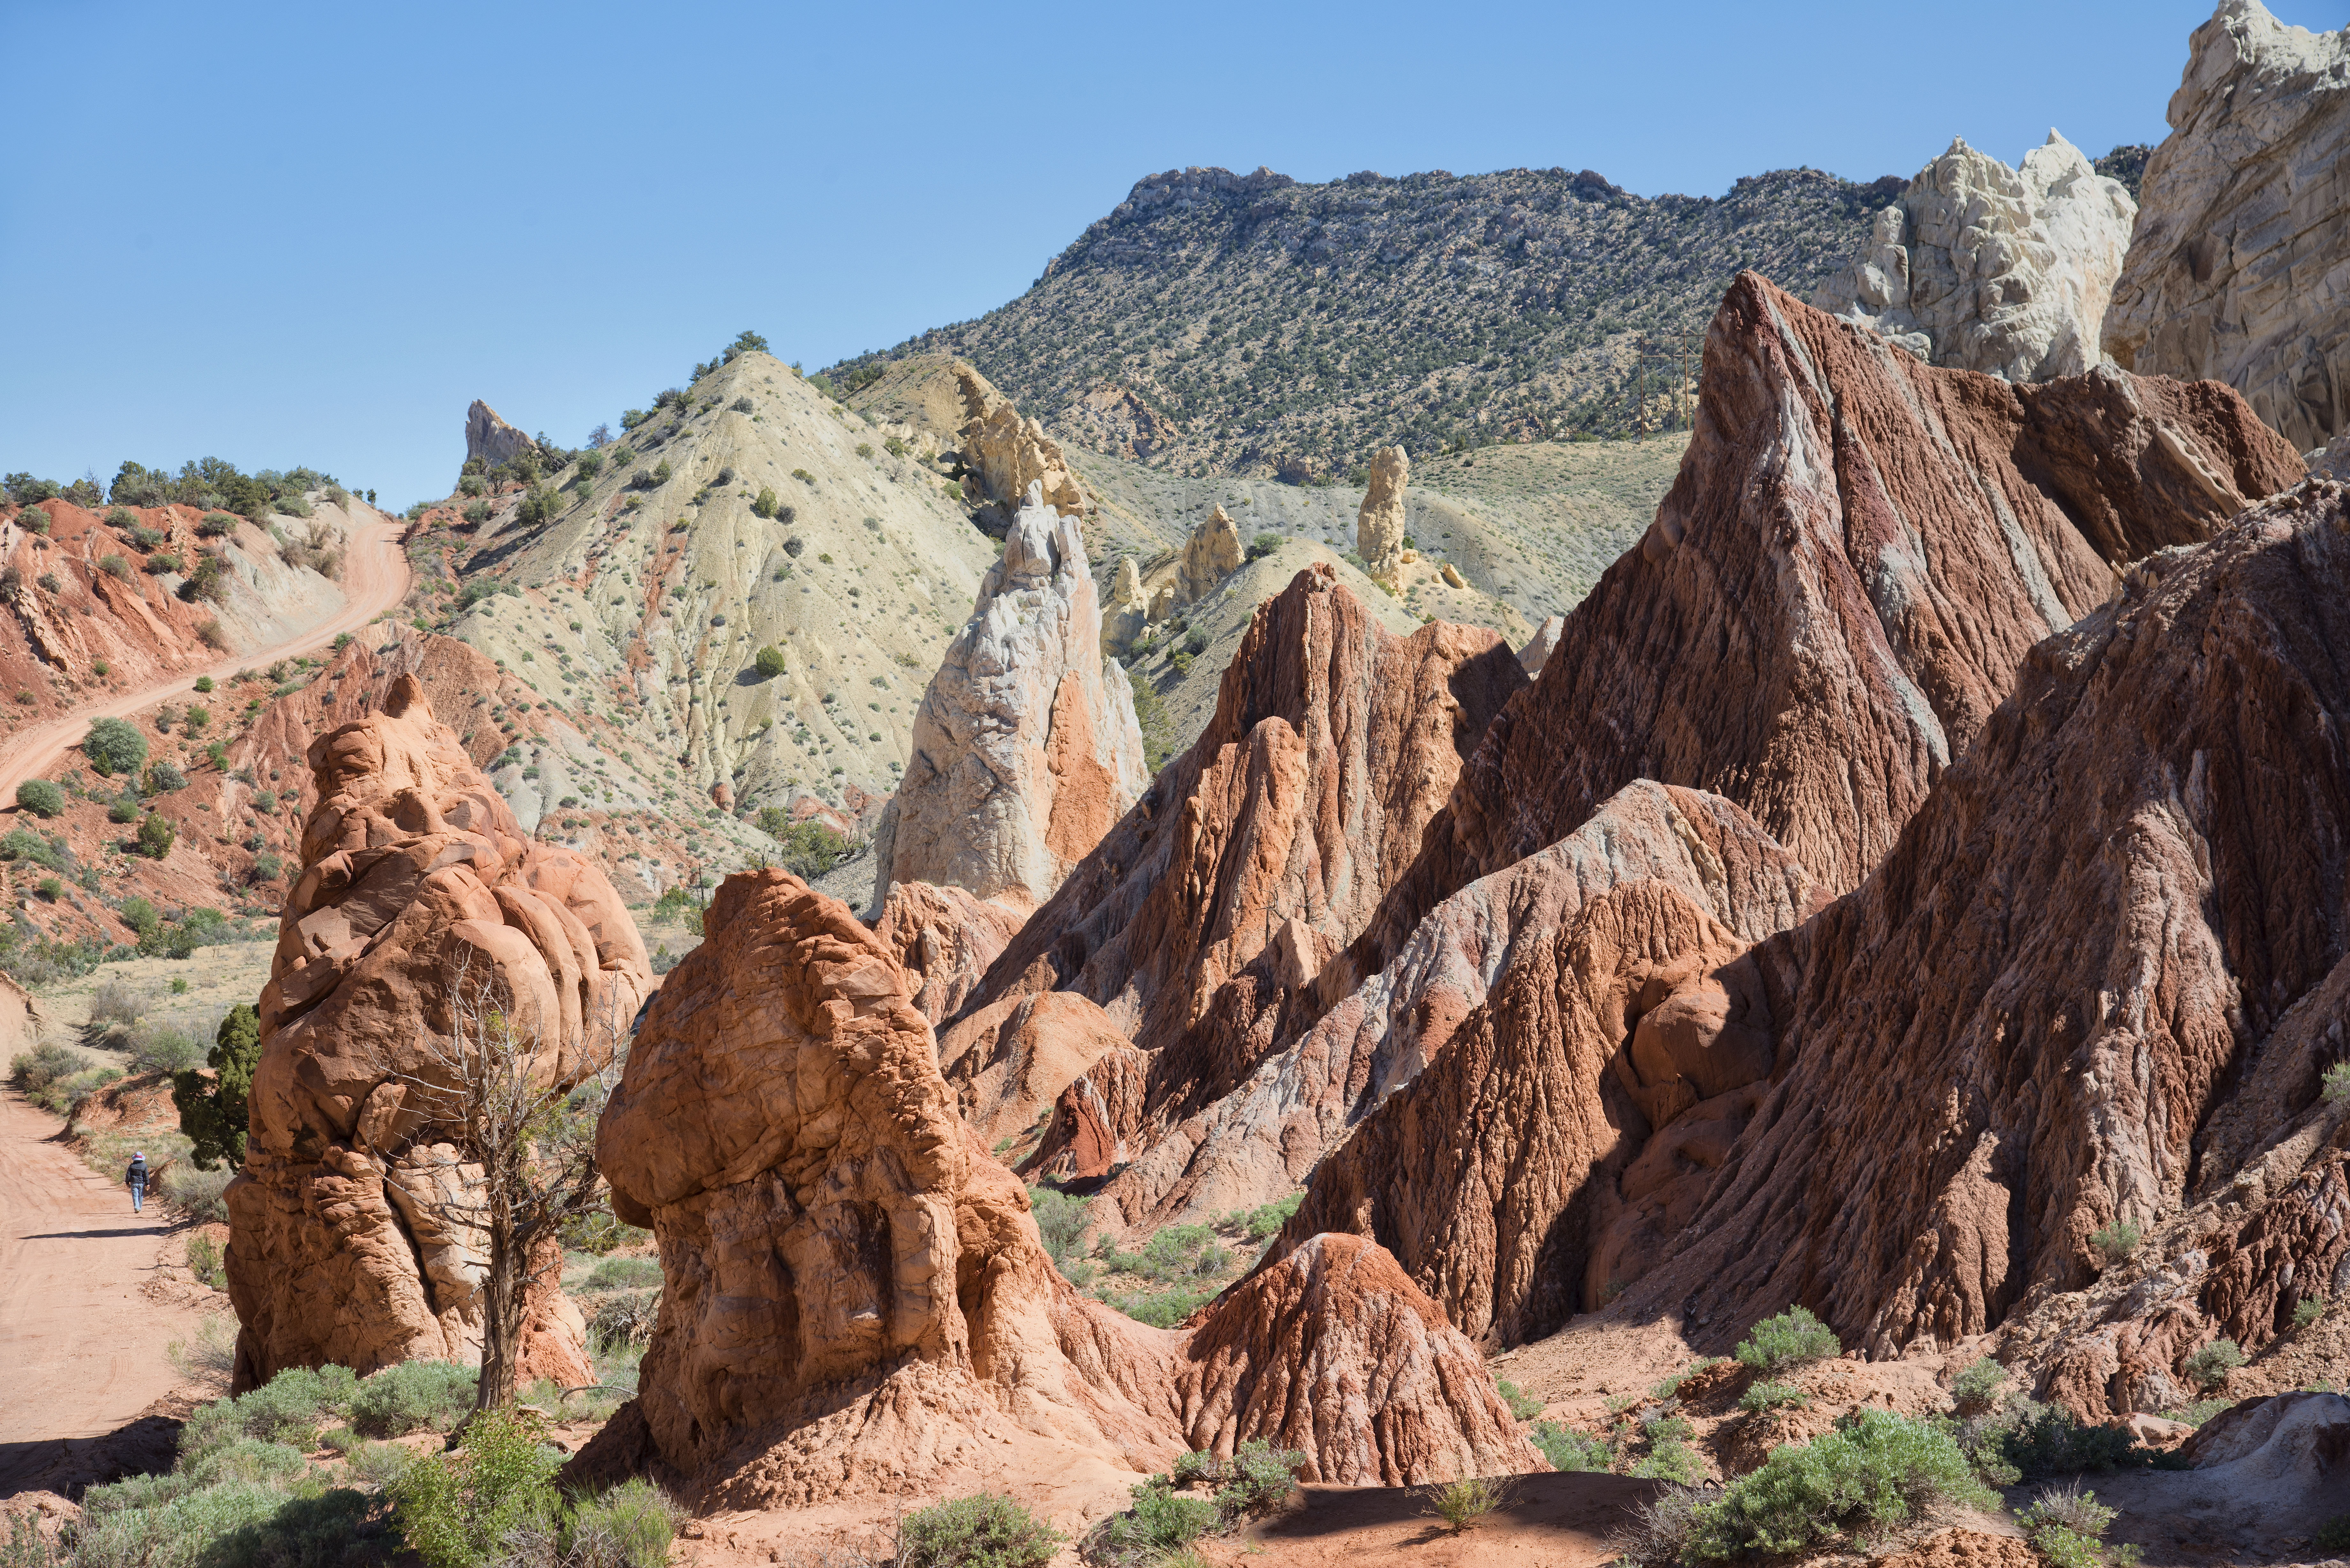
landscape, rock, wilderness, mountain, trail, valley, formation, arch, park, canyon, terrain, national park, cool image, geology, badlands, plateau, i, wadi, candyland, cottonwoodcanyonroad, landform, natural environment, geographical feature